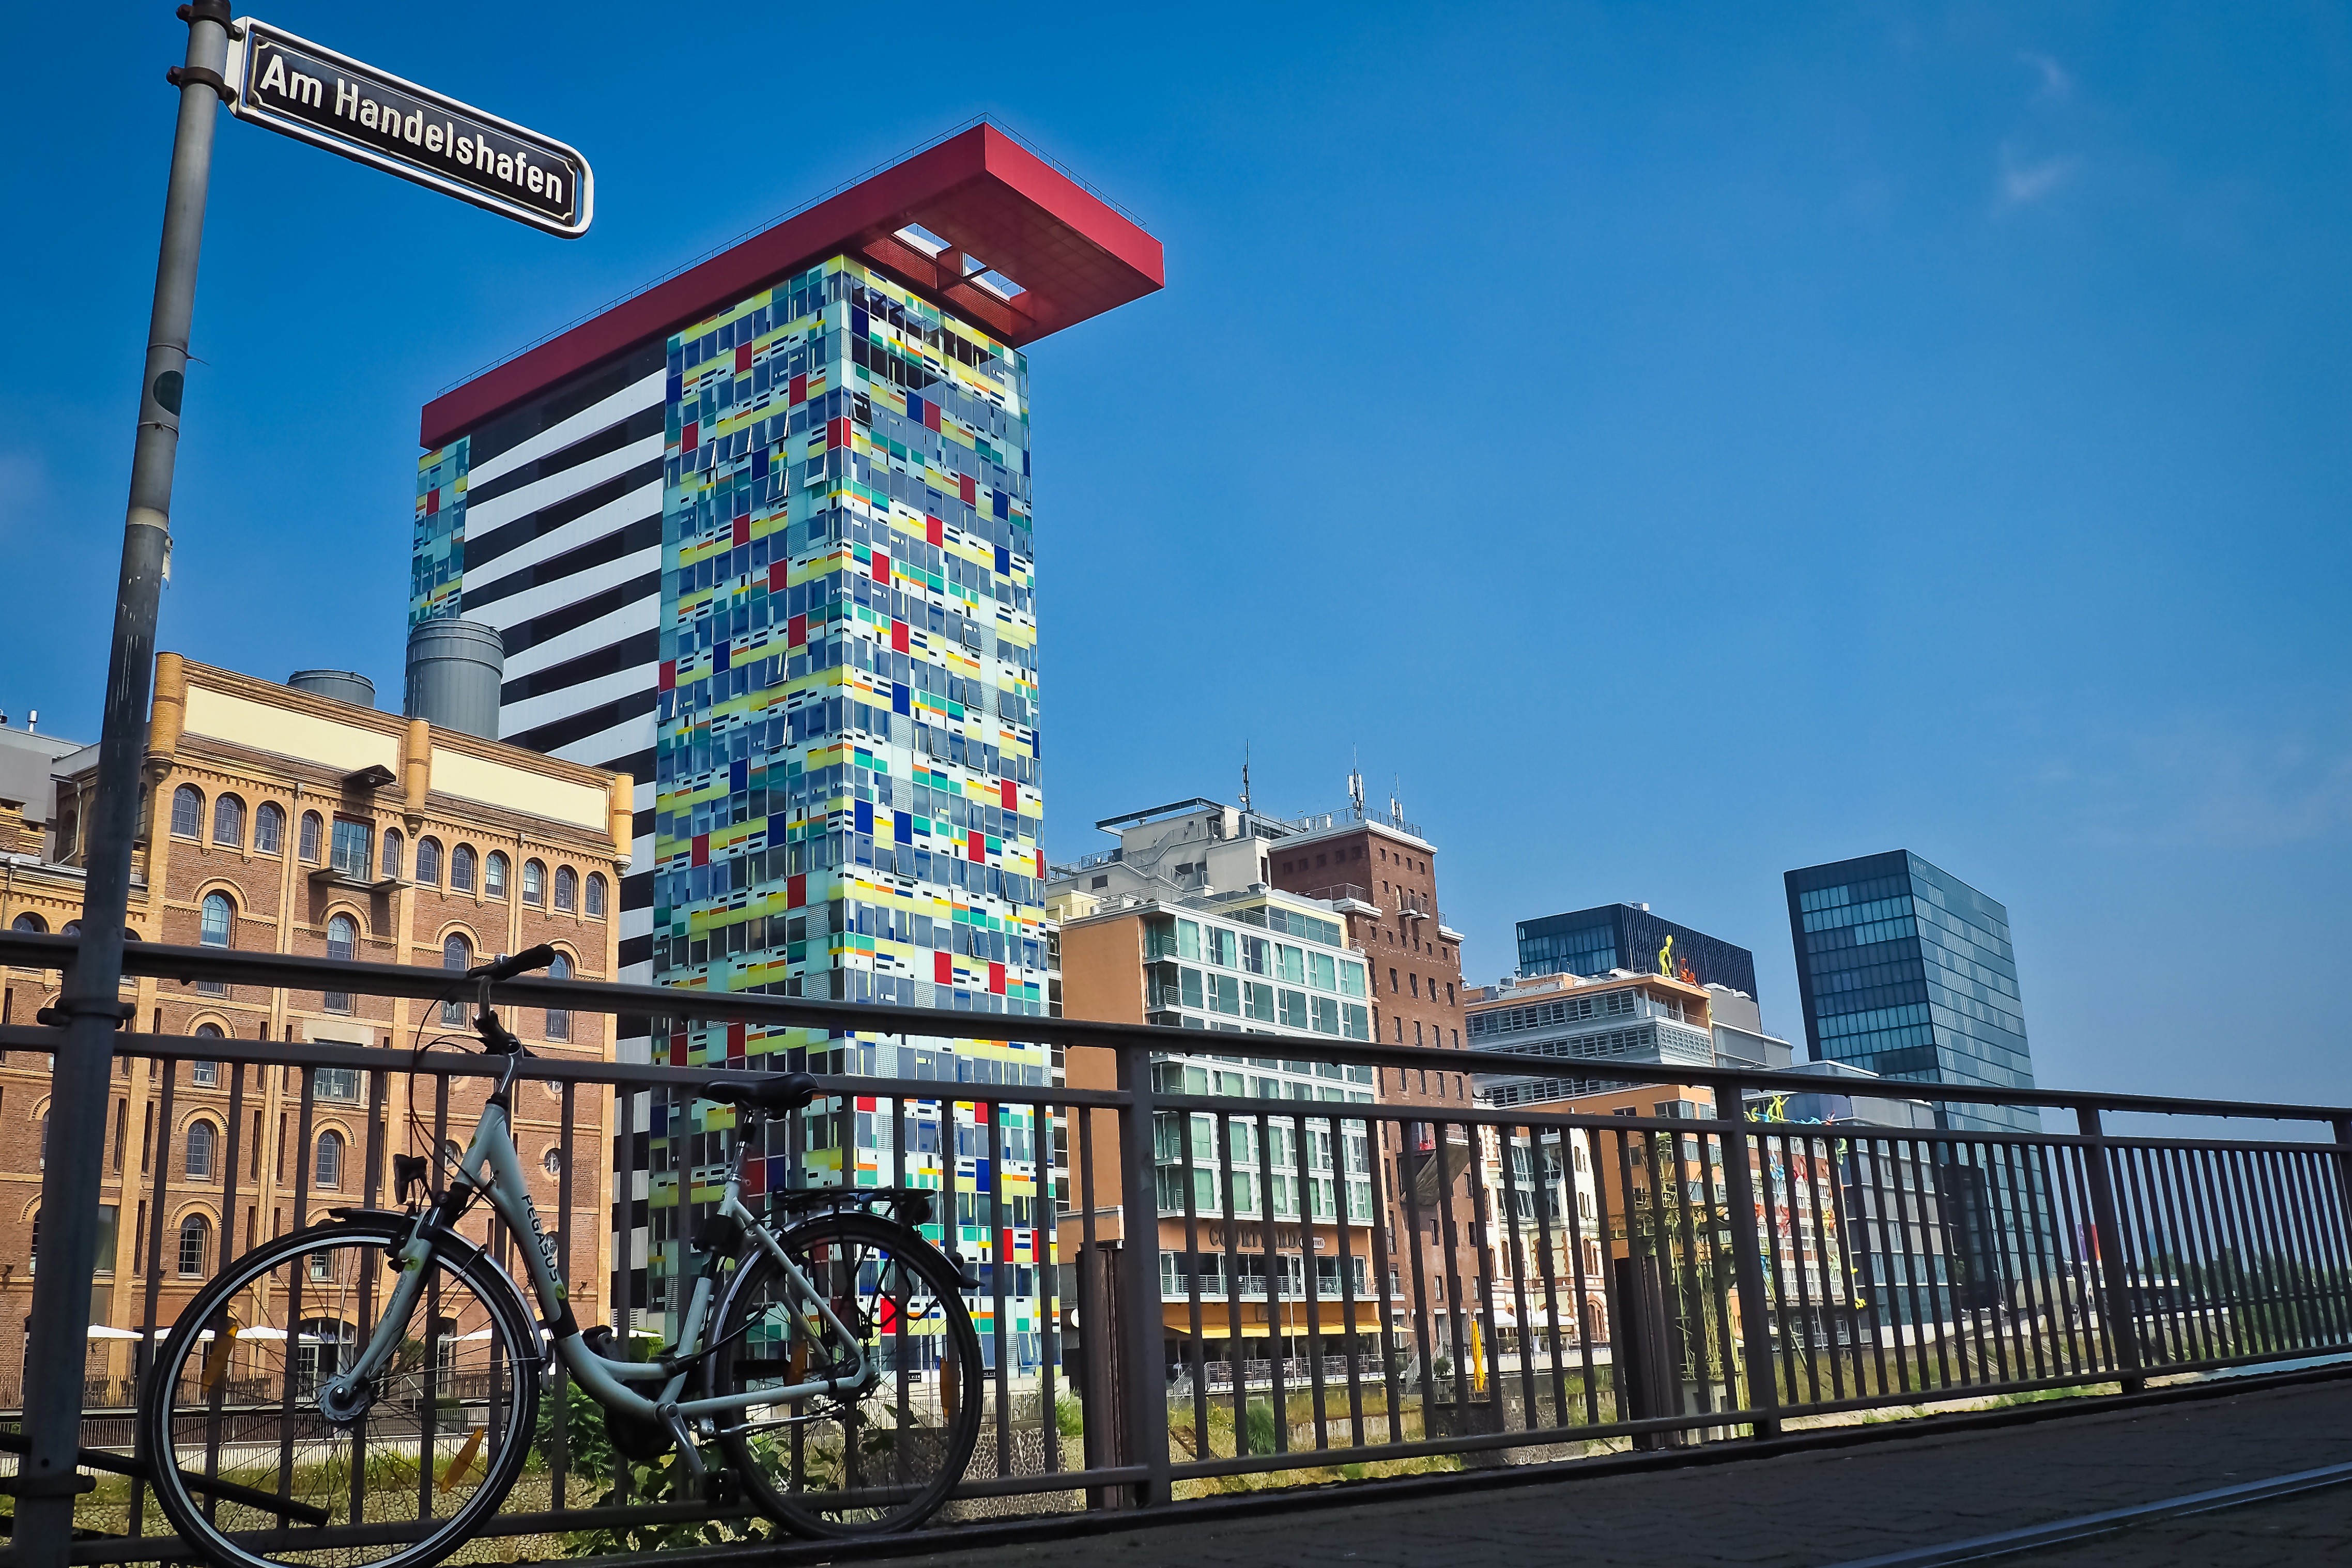
abstract, architecture, road, skyline, street, window, glass, town, building, city, home, skyscraper, urban, cityscape, downtown, plaza, landmark, facade, port, modern, office building, tower block, city view, modern architecture, modern building, rhine, metropolis, neighbourhood, glass front, modern high rise building, town center, dusseldorf, glass facade, media harbour, urban area, human settlement, metropolitan area